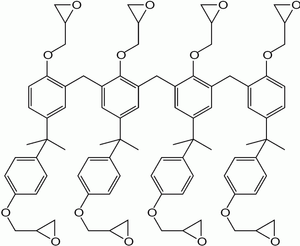
Le SU-8 est une résine photosensible négative couramment utilisée dans la fabrication de micro-systèmes. Il s'agit d'un polymère très visqueux qui peut être tourné ou étalé sur une épaisseur allant de 1 micromètre à 2 millimètres. Elle peut aussi être utilisée pour réaliser des motifs de structures à rapport d'aspect élevé par photolithographie. Son pic d'absorption maximale se situe dans l'ultraviolet, pour une longueur d'onde de 365 nm. Lorsqu'elle est exposée, les longues chaînes moléculaires de la résine SU-8 réticulent ce qui solidifie le matériau.